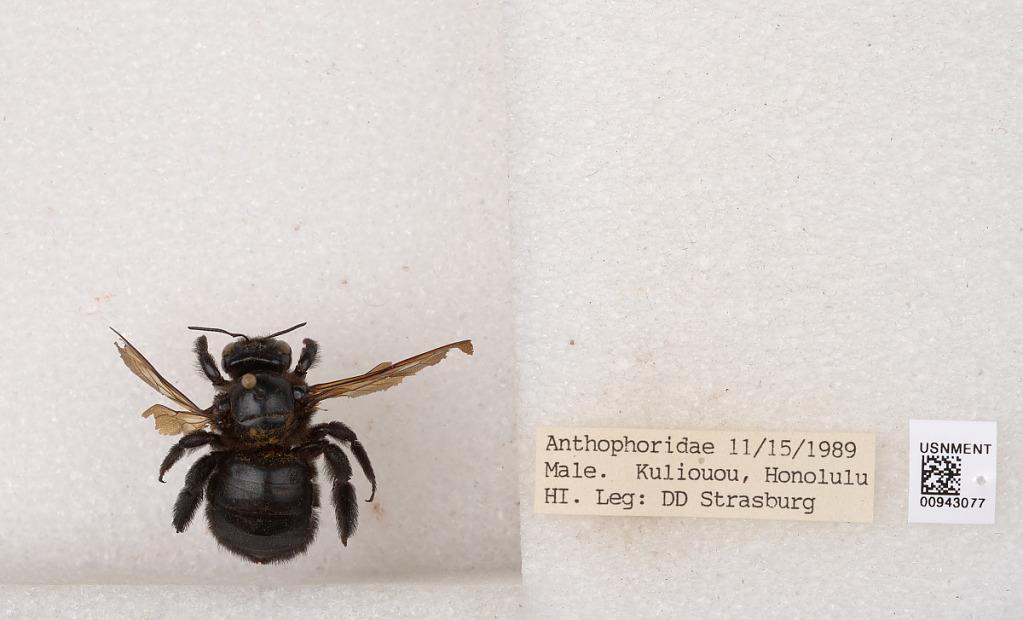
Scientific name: Xylocopa
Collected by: D. Strasburg
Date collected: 1989-11-15
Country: United States
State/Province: Hawaii
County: Honolulu
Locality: Kuliouou
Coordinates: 21.3223, -157.724